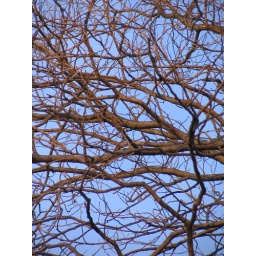
I loved the way this tree really seemed to pop against the blue sky.